Tamee Harrison

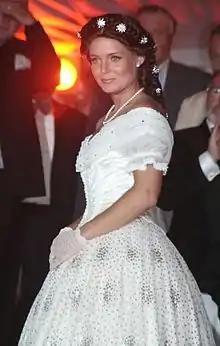
Tamee Harrison

Born in Perth, Western Australia, at age 6 she moved to Vienna in Austria where she continued her schooling and also started to model and act in commercials and small TV roles.